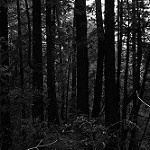
Label: B & W